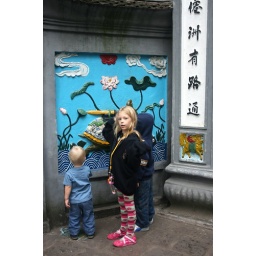
Ngoc Son Temple, image of the giant turtle in Hoan Kiem lake